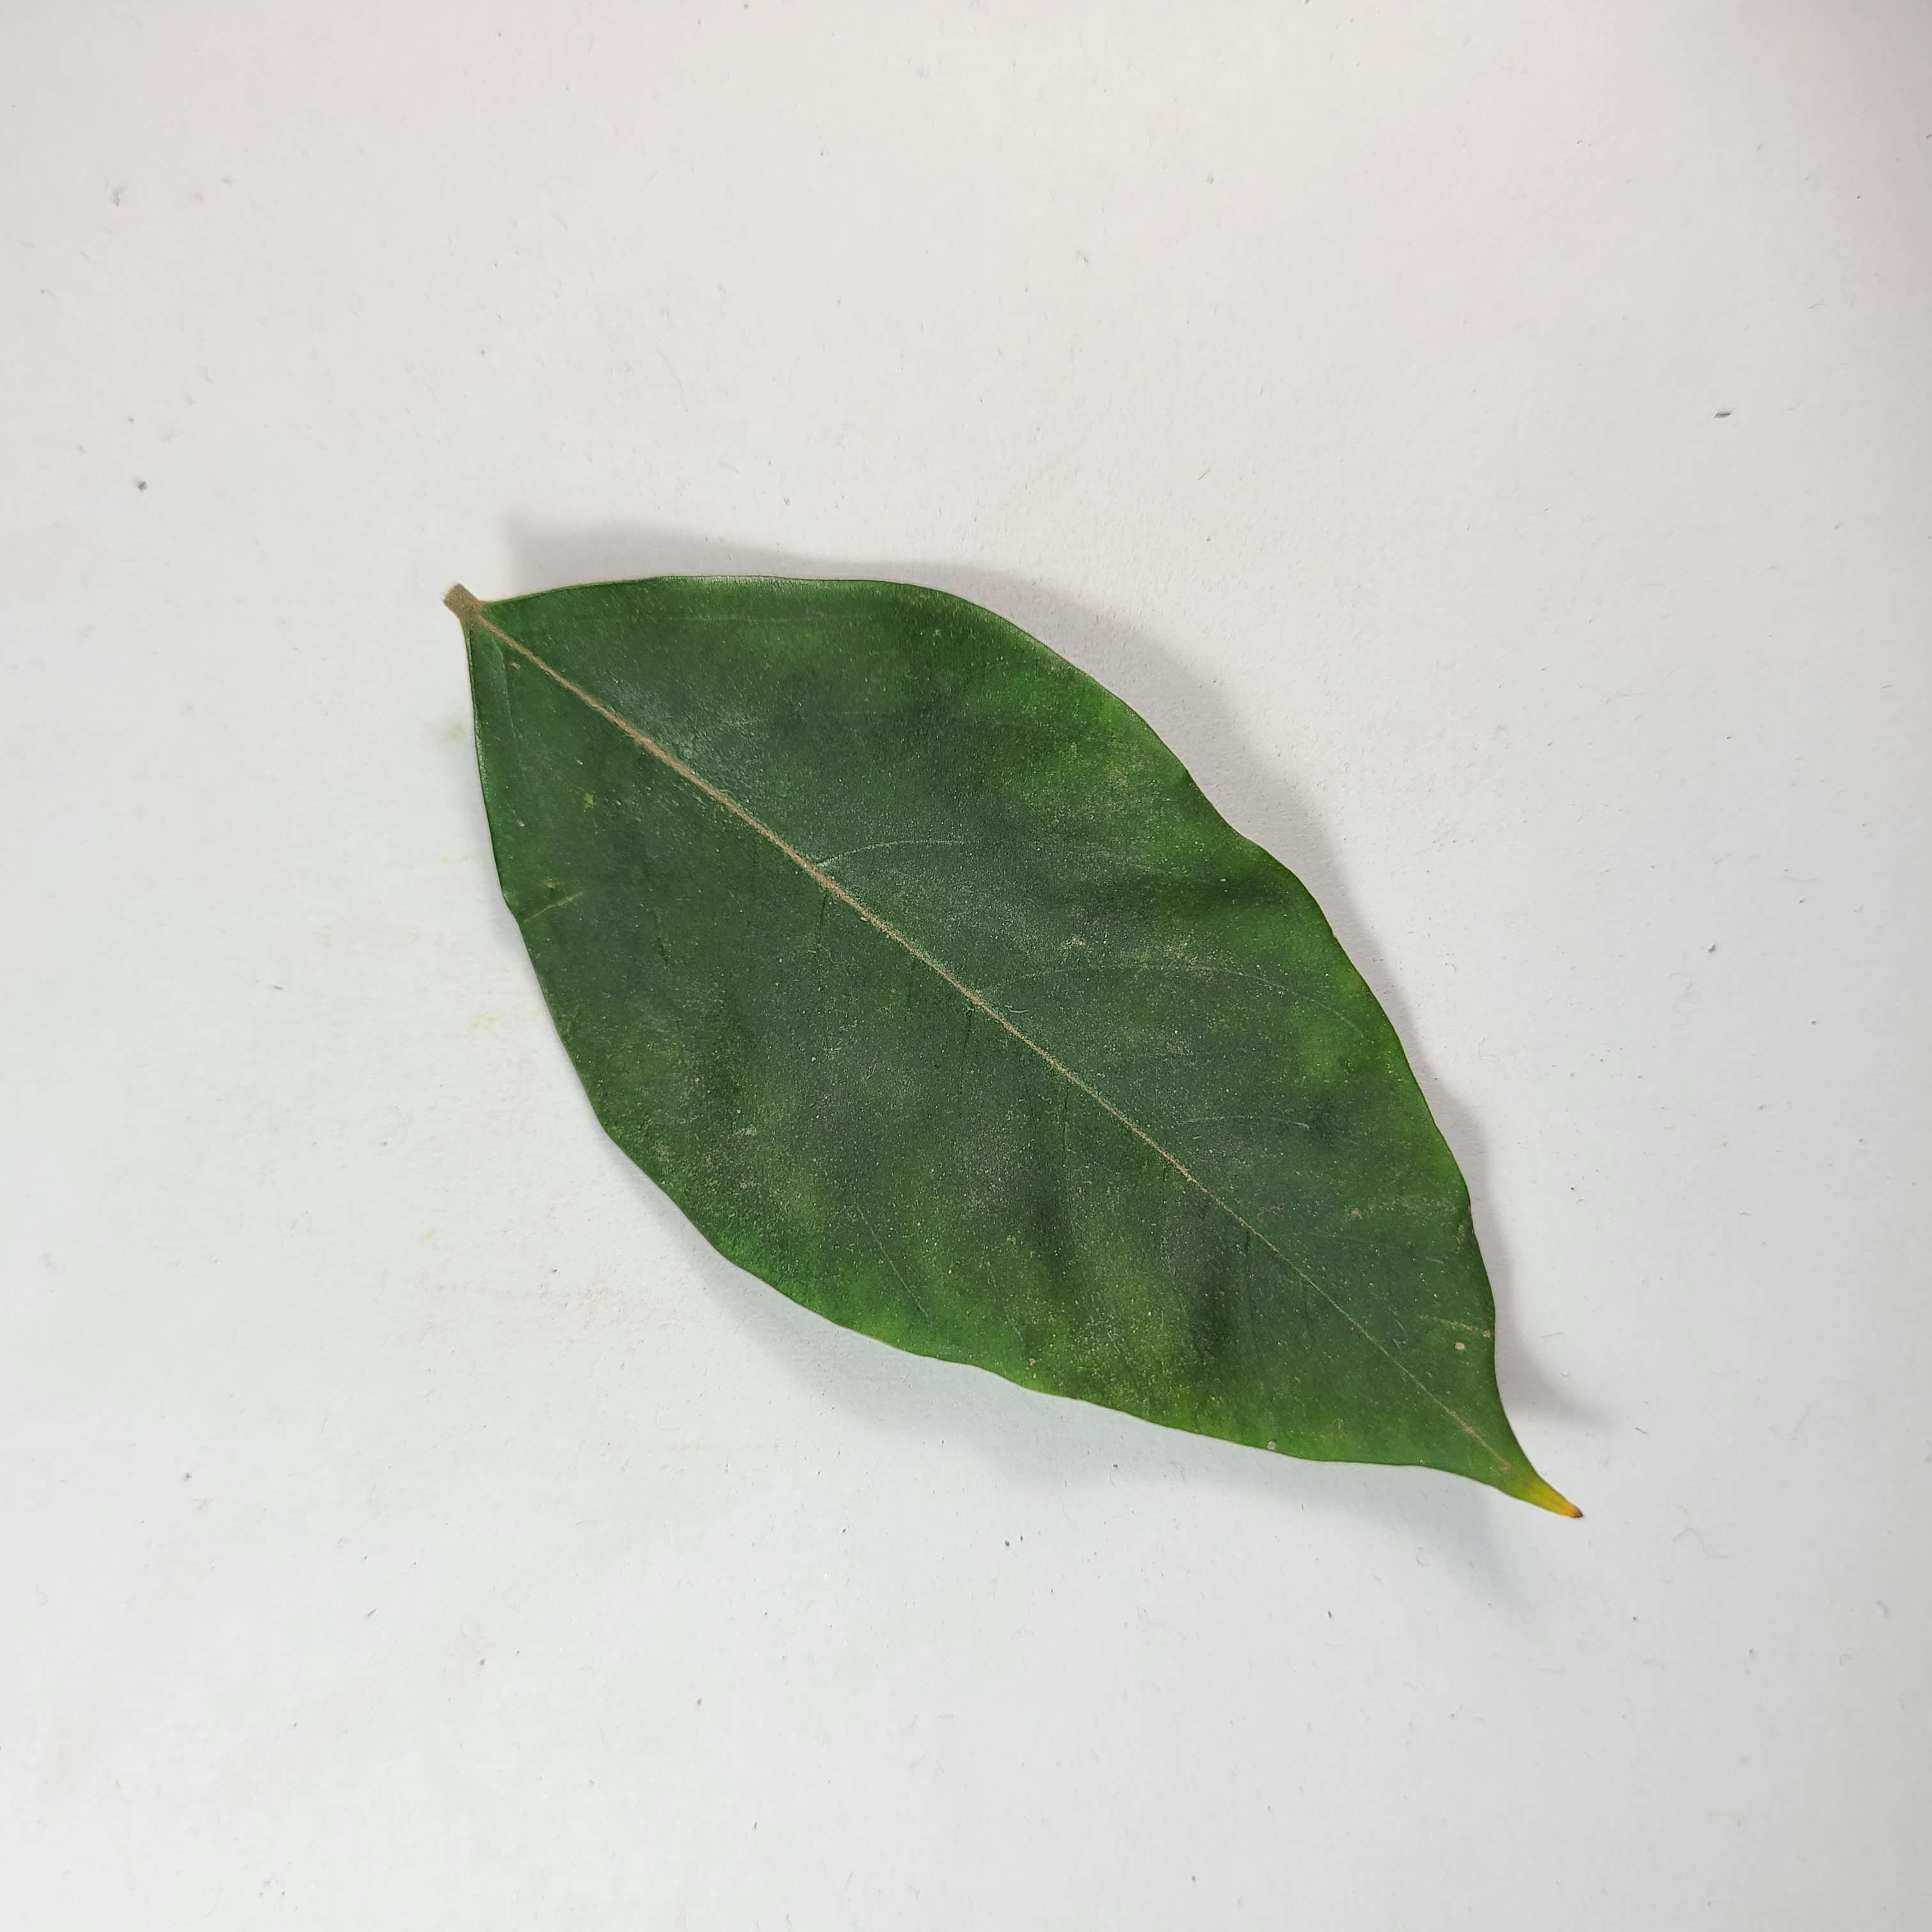
Label: Healthy Leaves